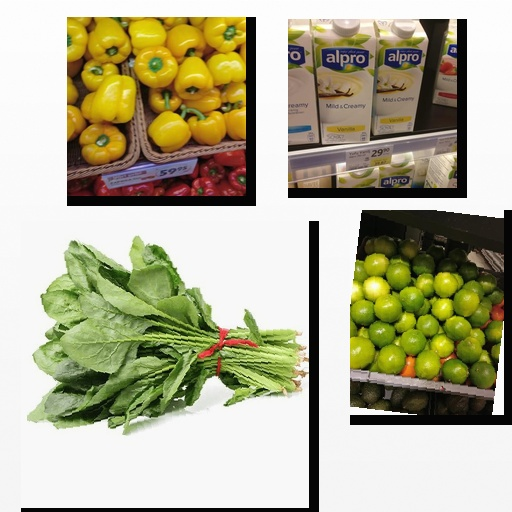
Food items: spinach, soyghurt, lime, bell_pepper